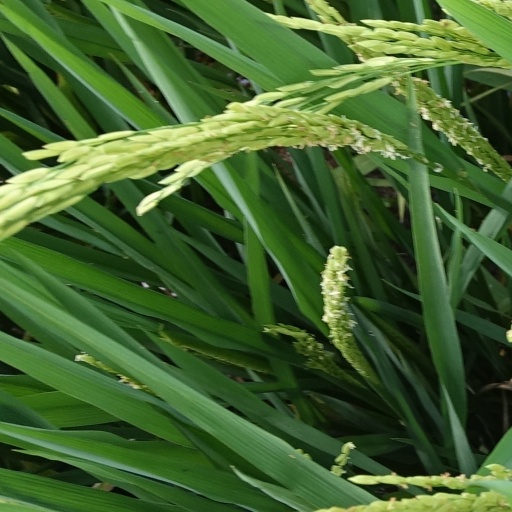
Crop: rice